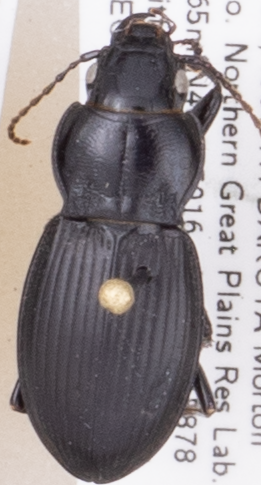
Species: Cyclotrachelus torvus
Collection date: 2019-05-14
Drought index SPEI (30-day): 0.07
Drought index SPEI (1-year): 0.946
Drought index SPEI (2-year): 0.17